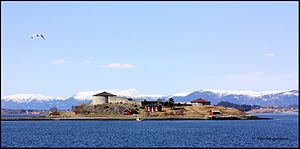
Steinvikholm Slot
Steinvikholm Slot
Steinvikholm Slot er en slotsfæstning i Skatval i Stjørdal kommune i Norge. Steinvikholm ligger i Trondheimsfjorden mellem Skatval og Frosta. Slottet blev opført af den sidste katolske ærkebiskop i Nidaros, Olav Engelbrektsson. Ved opførelsen var slottet den stærkeste befæstning i Norge, og det største bygningsværk opført i norsk middelalder.